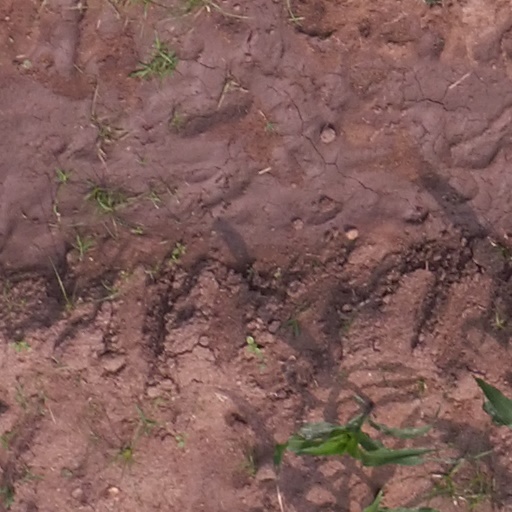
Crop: maize; corn